In silico

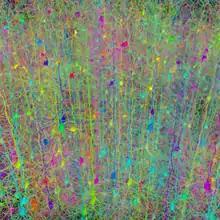
A forest of synthetic pyramidal dendrites generated "in silico" using Cajal's laws of neuronal branching

In biology and other experimental sciences, an in silico experiment is one performed on a computer or via computer simulation software. The phrase is pseudo-Latin for 'in silicon' (correct ), referring to silicon in computer chips. It was coined in 1987 as an allusion to the Latin phrases , , and , which are commonly used in biology (especially systems biology). The latter phrases refer, respectively, to experiments done in living organisms, outside living organisms, and where they are found in nature.